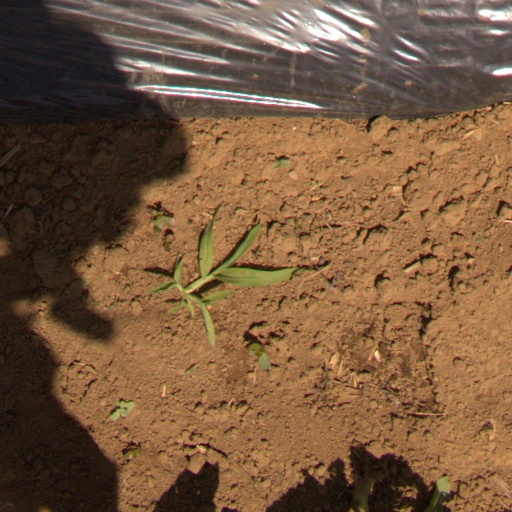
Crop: Jerusalem artichoke